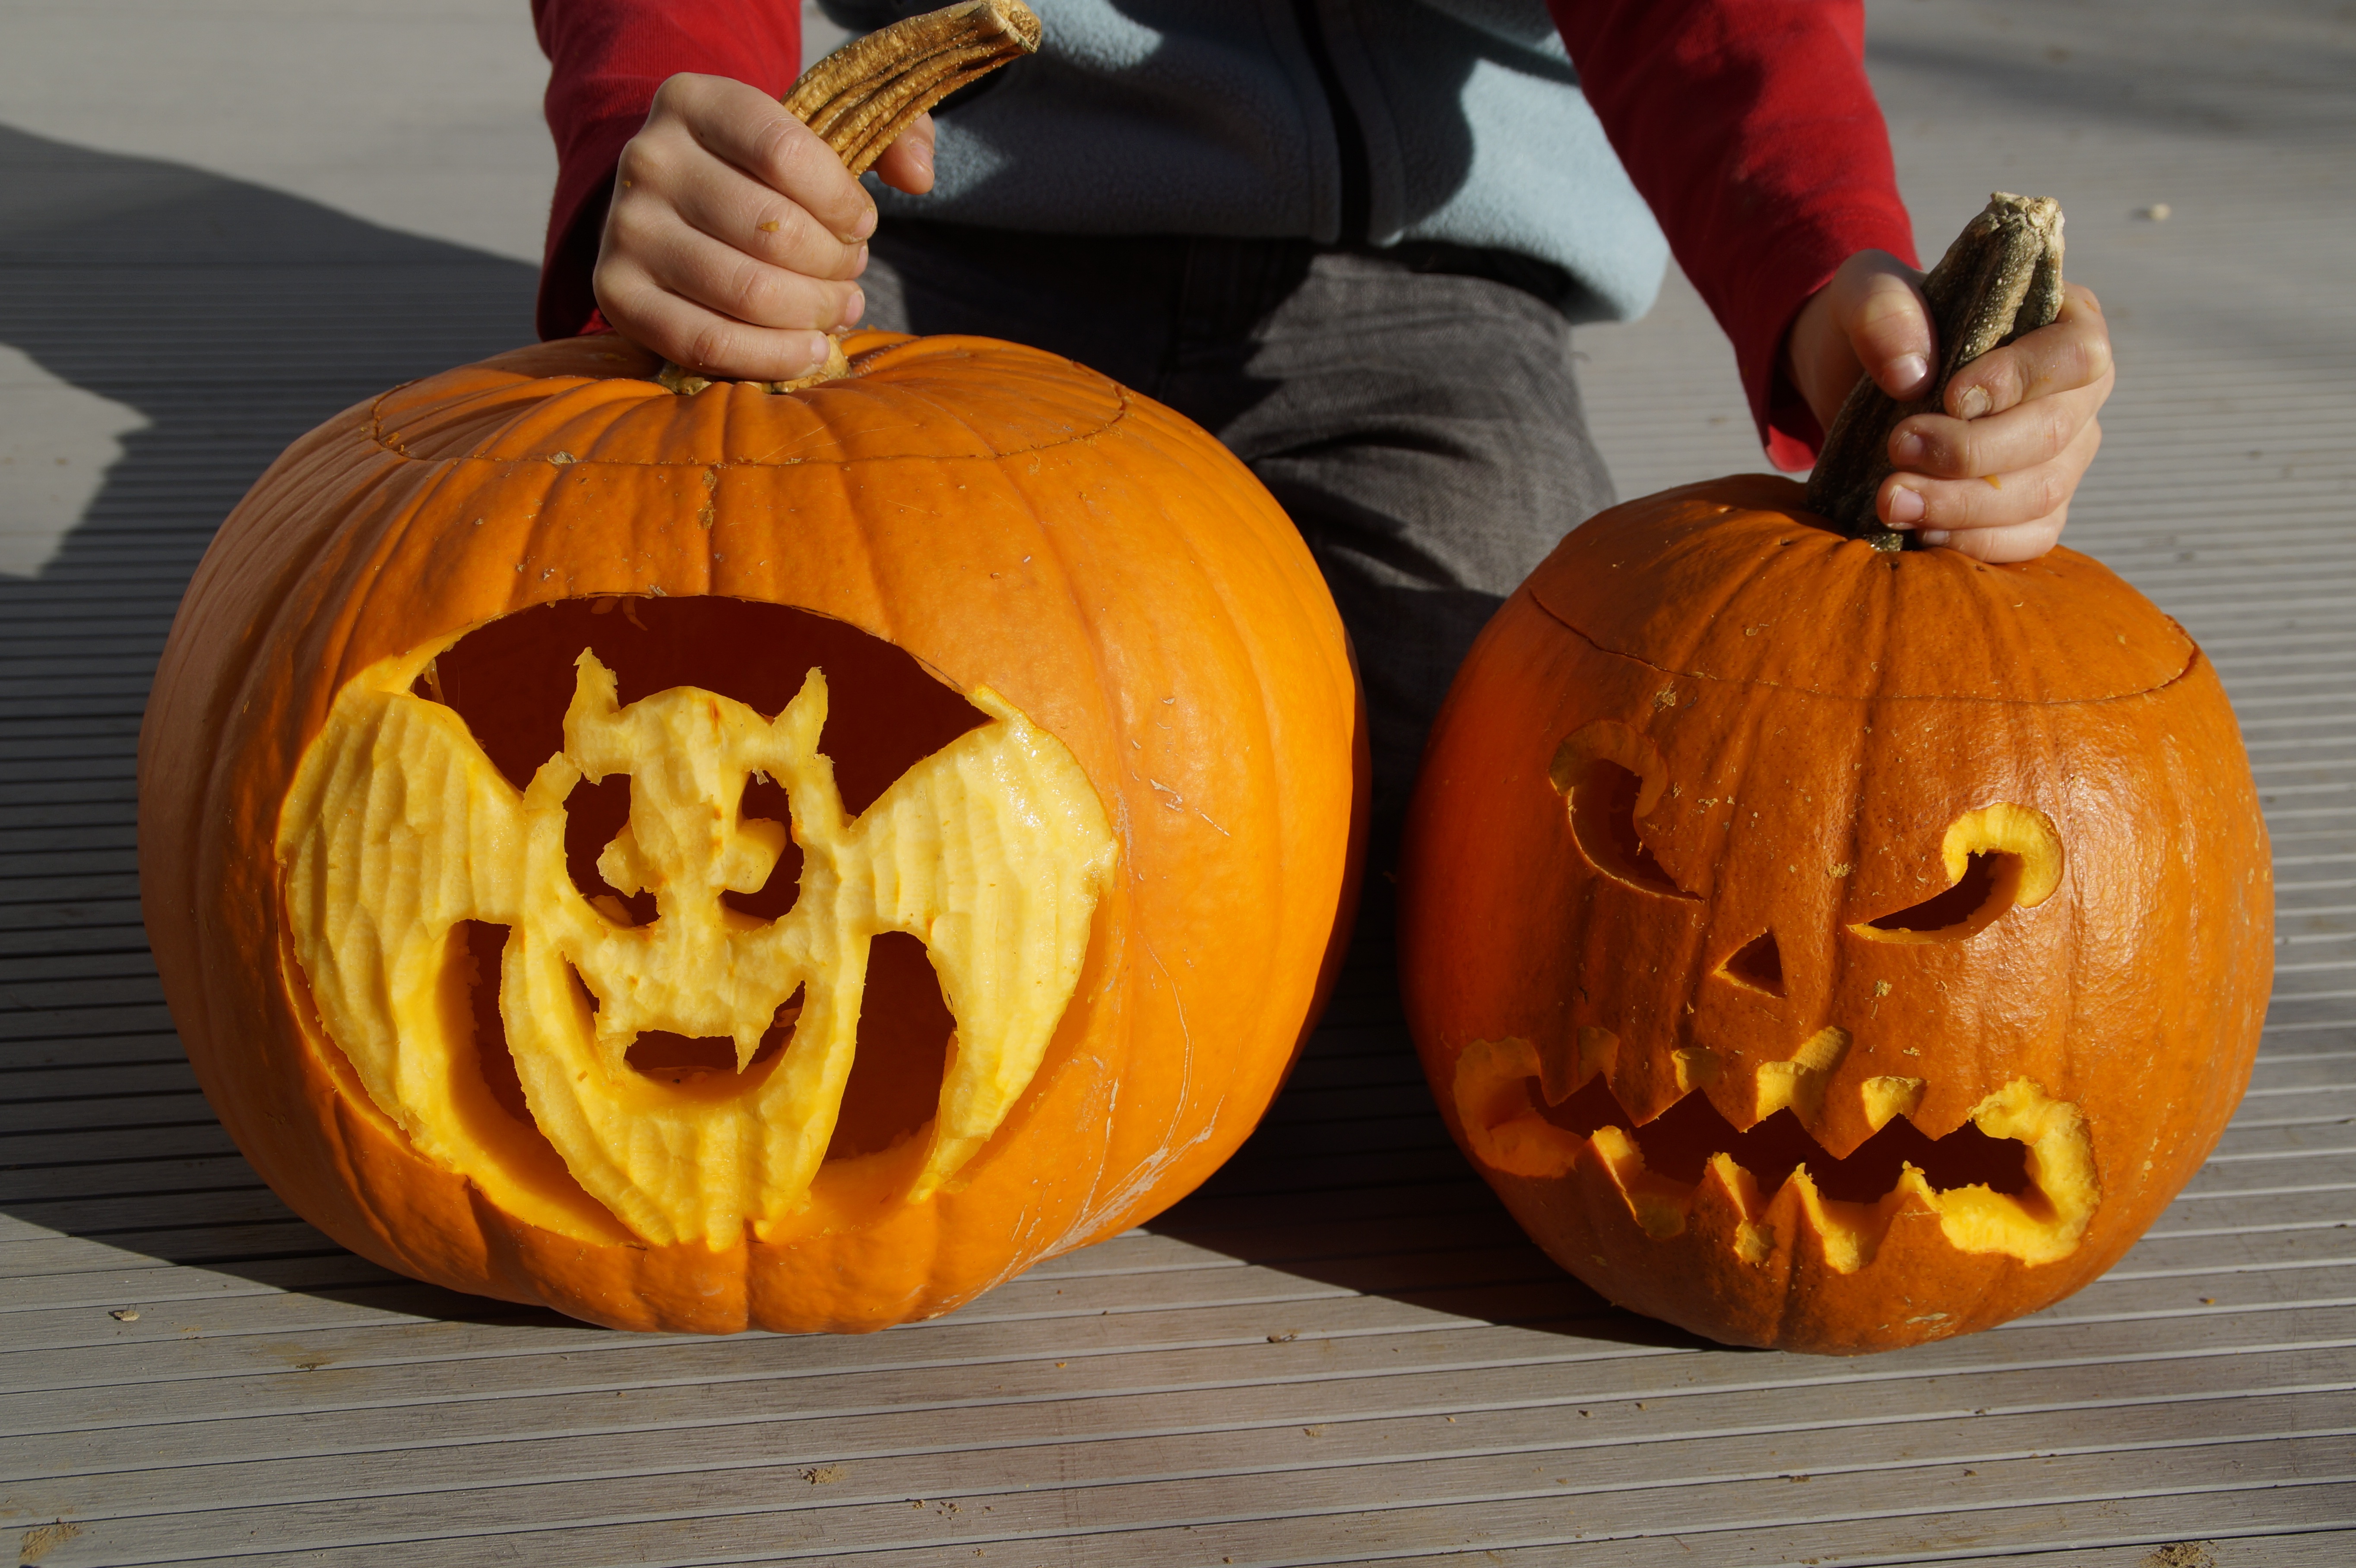
orange, autumn, pumpkin, halloween, holiday, jack o lantern, art, children, fun, carved, calabaza, carving, bat, november, october, cucurbita, pumpkin ghost, artfully, trick or treat, pumpkin ghosts, hokkaido, winter squash